Frank C. Platt

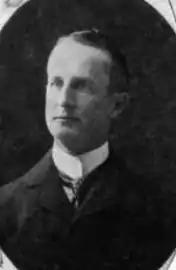
Frank C. Platt (1903)

Francis Cephas Platt (born January 23, 1866, in Painted Post, Steuben County, New York – died May 31, 1952) was an American politician from New York.